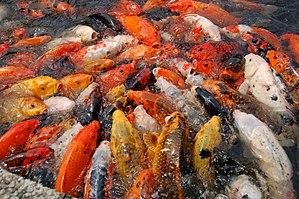
L'Arboretum national des États-Unis est un arboretum situé à Washington et exploité par le département de l’Agriculture des États-Unis du Service de recherche agricole en tant que division du Centre de recherche agricole Henry A. Wallace Beltsville. Sa création date de 1927 par une loi du Congrès après une campagne menée par le botaniste Frederick Vernon Coville. L'Arboretum national est inscrit au Registre national des lieux historiques.